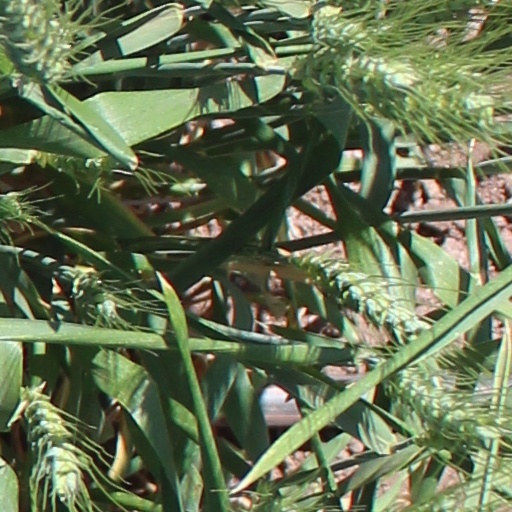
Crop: wheat